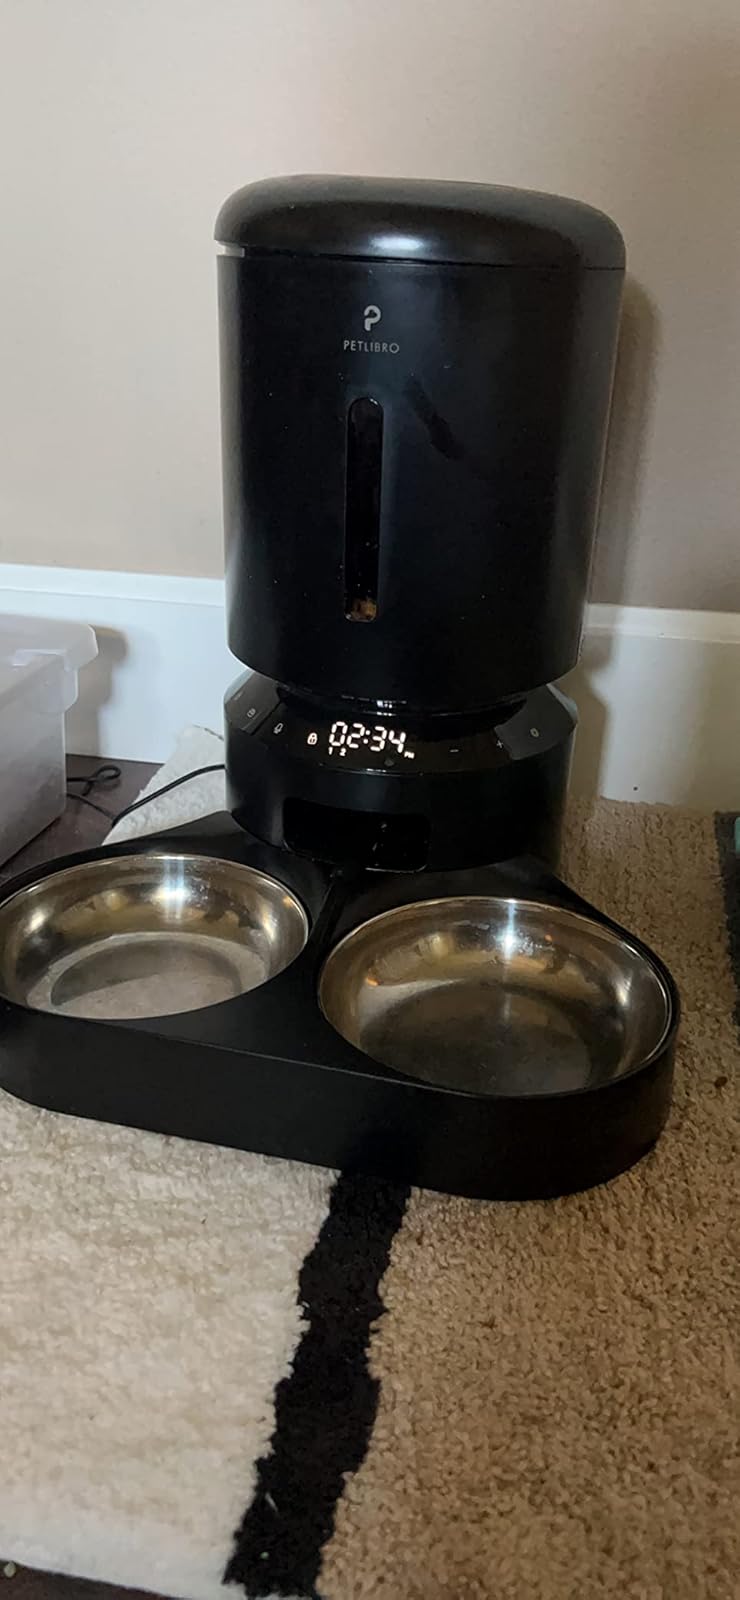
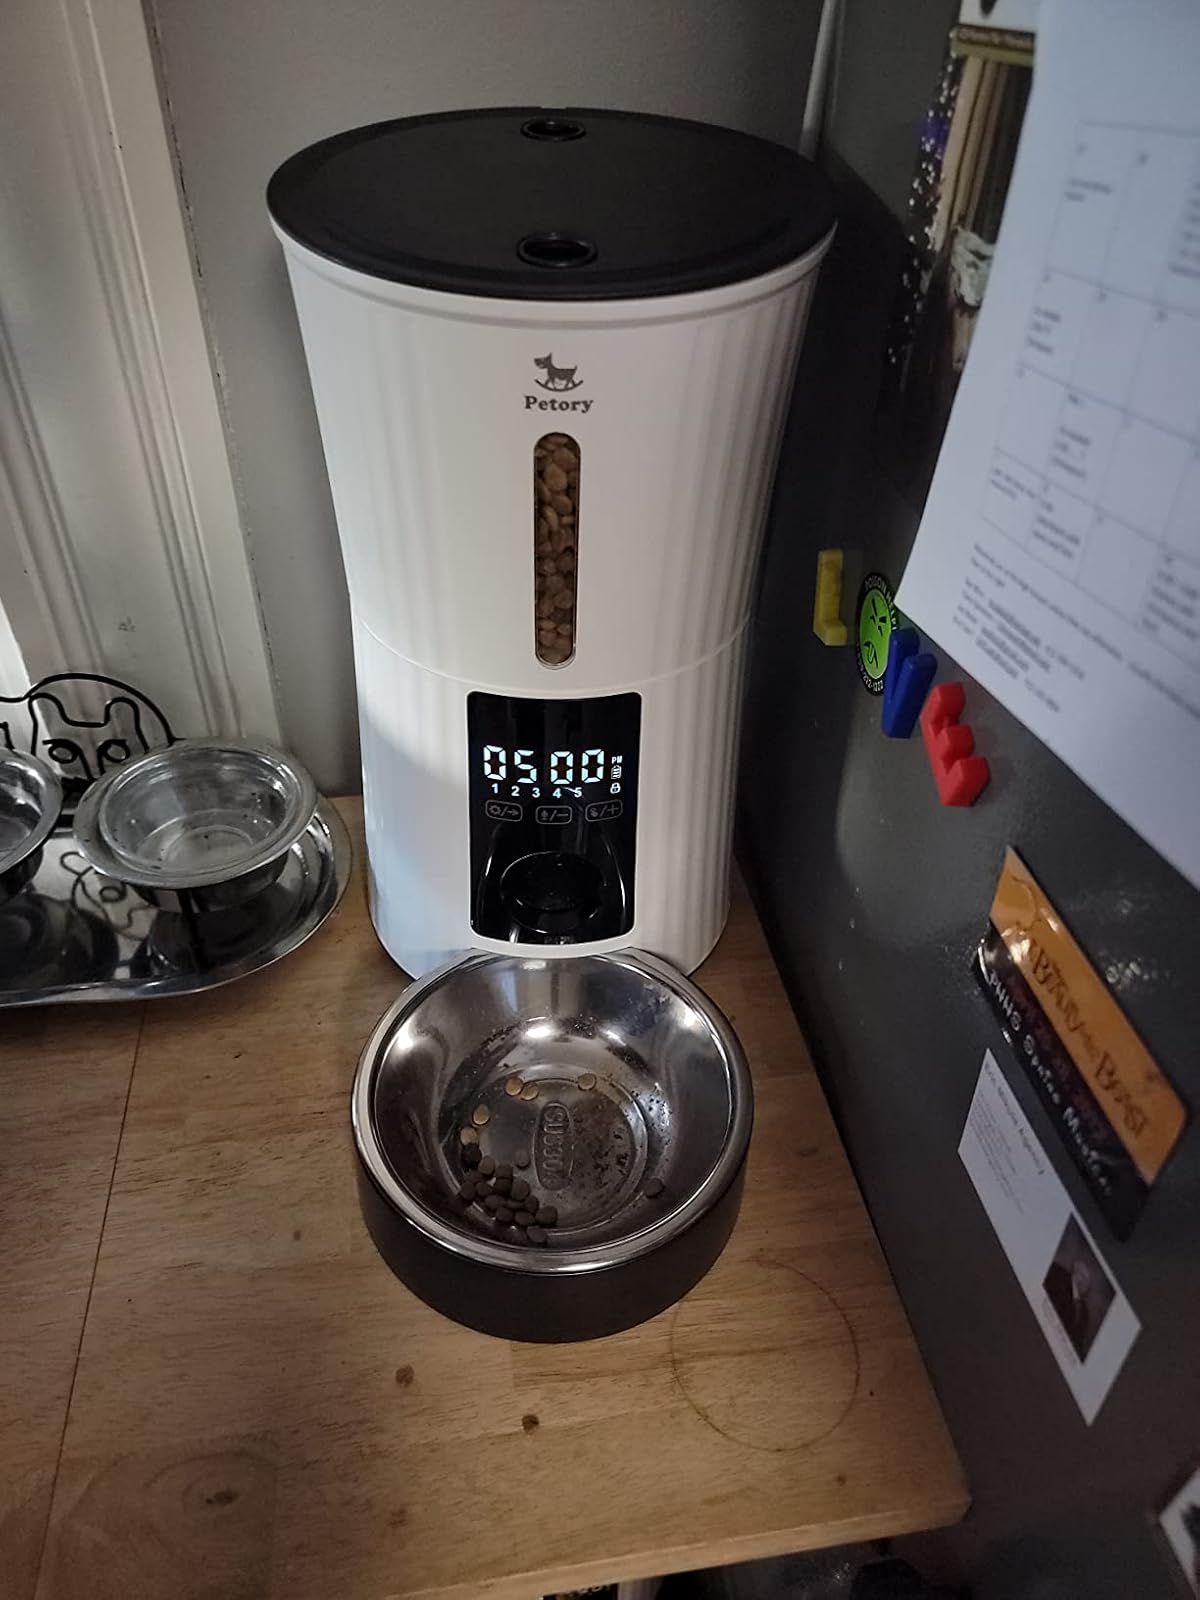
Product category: items_feeder
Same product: no